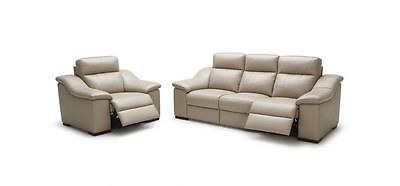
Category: sofa